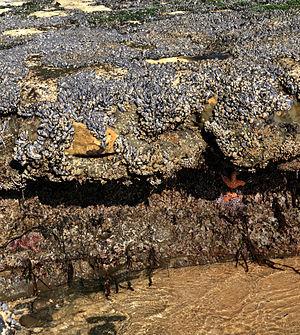
Une flaque de marée. Photo prise à Santa Cruz, en Californie.